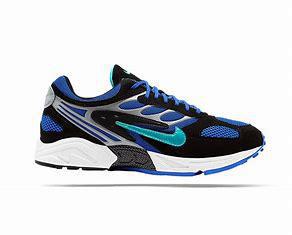
Brand: Nike
Model: Air Ghost Racer